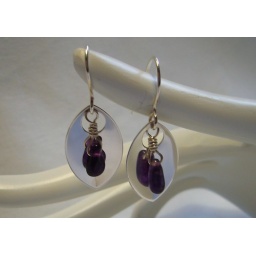
6mm amethyst drops wrapped in silver and hung in front of silver scales polished to a mirror finish.